High Priest of Ptah

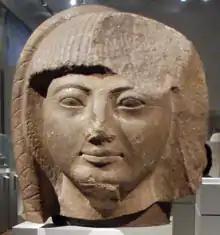
Prince Khaemwaset with the short wig and side lock typical for the sem priest of Ptah

It was common for the high priest to also hold the title of "sem" priest of Ptah. The "sem" priest could be recognized by the fact that he wore a short wig with a side-lock and was dressed in a panther skin.